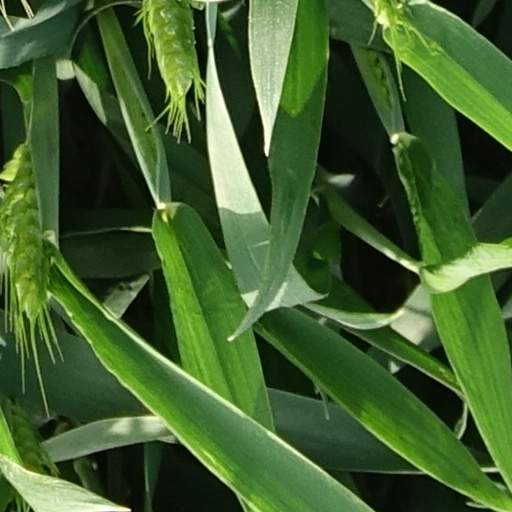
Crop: wheat